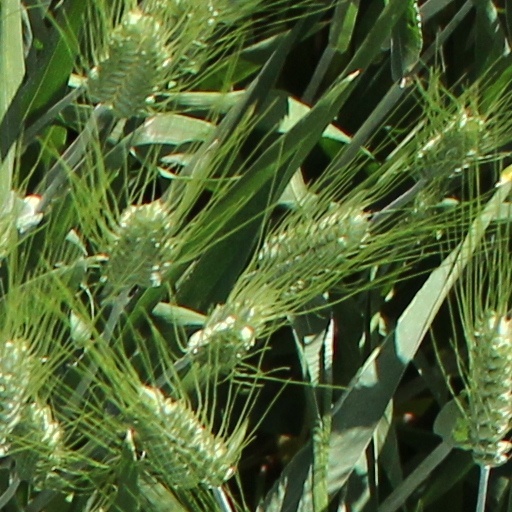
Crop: wheat